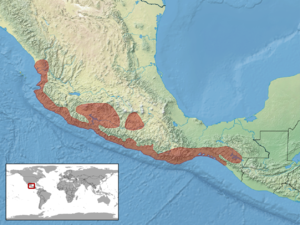
Conophis vittatus est une espèce de serpents de la famille des Dipsadidae.